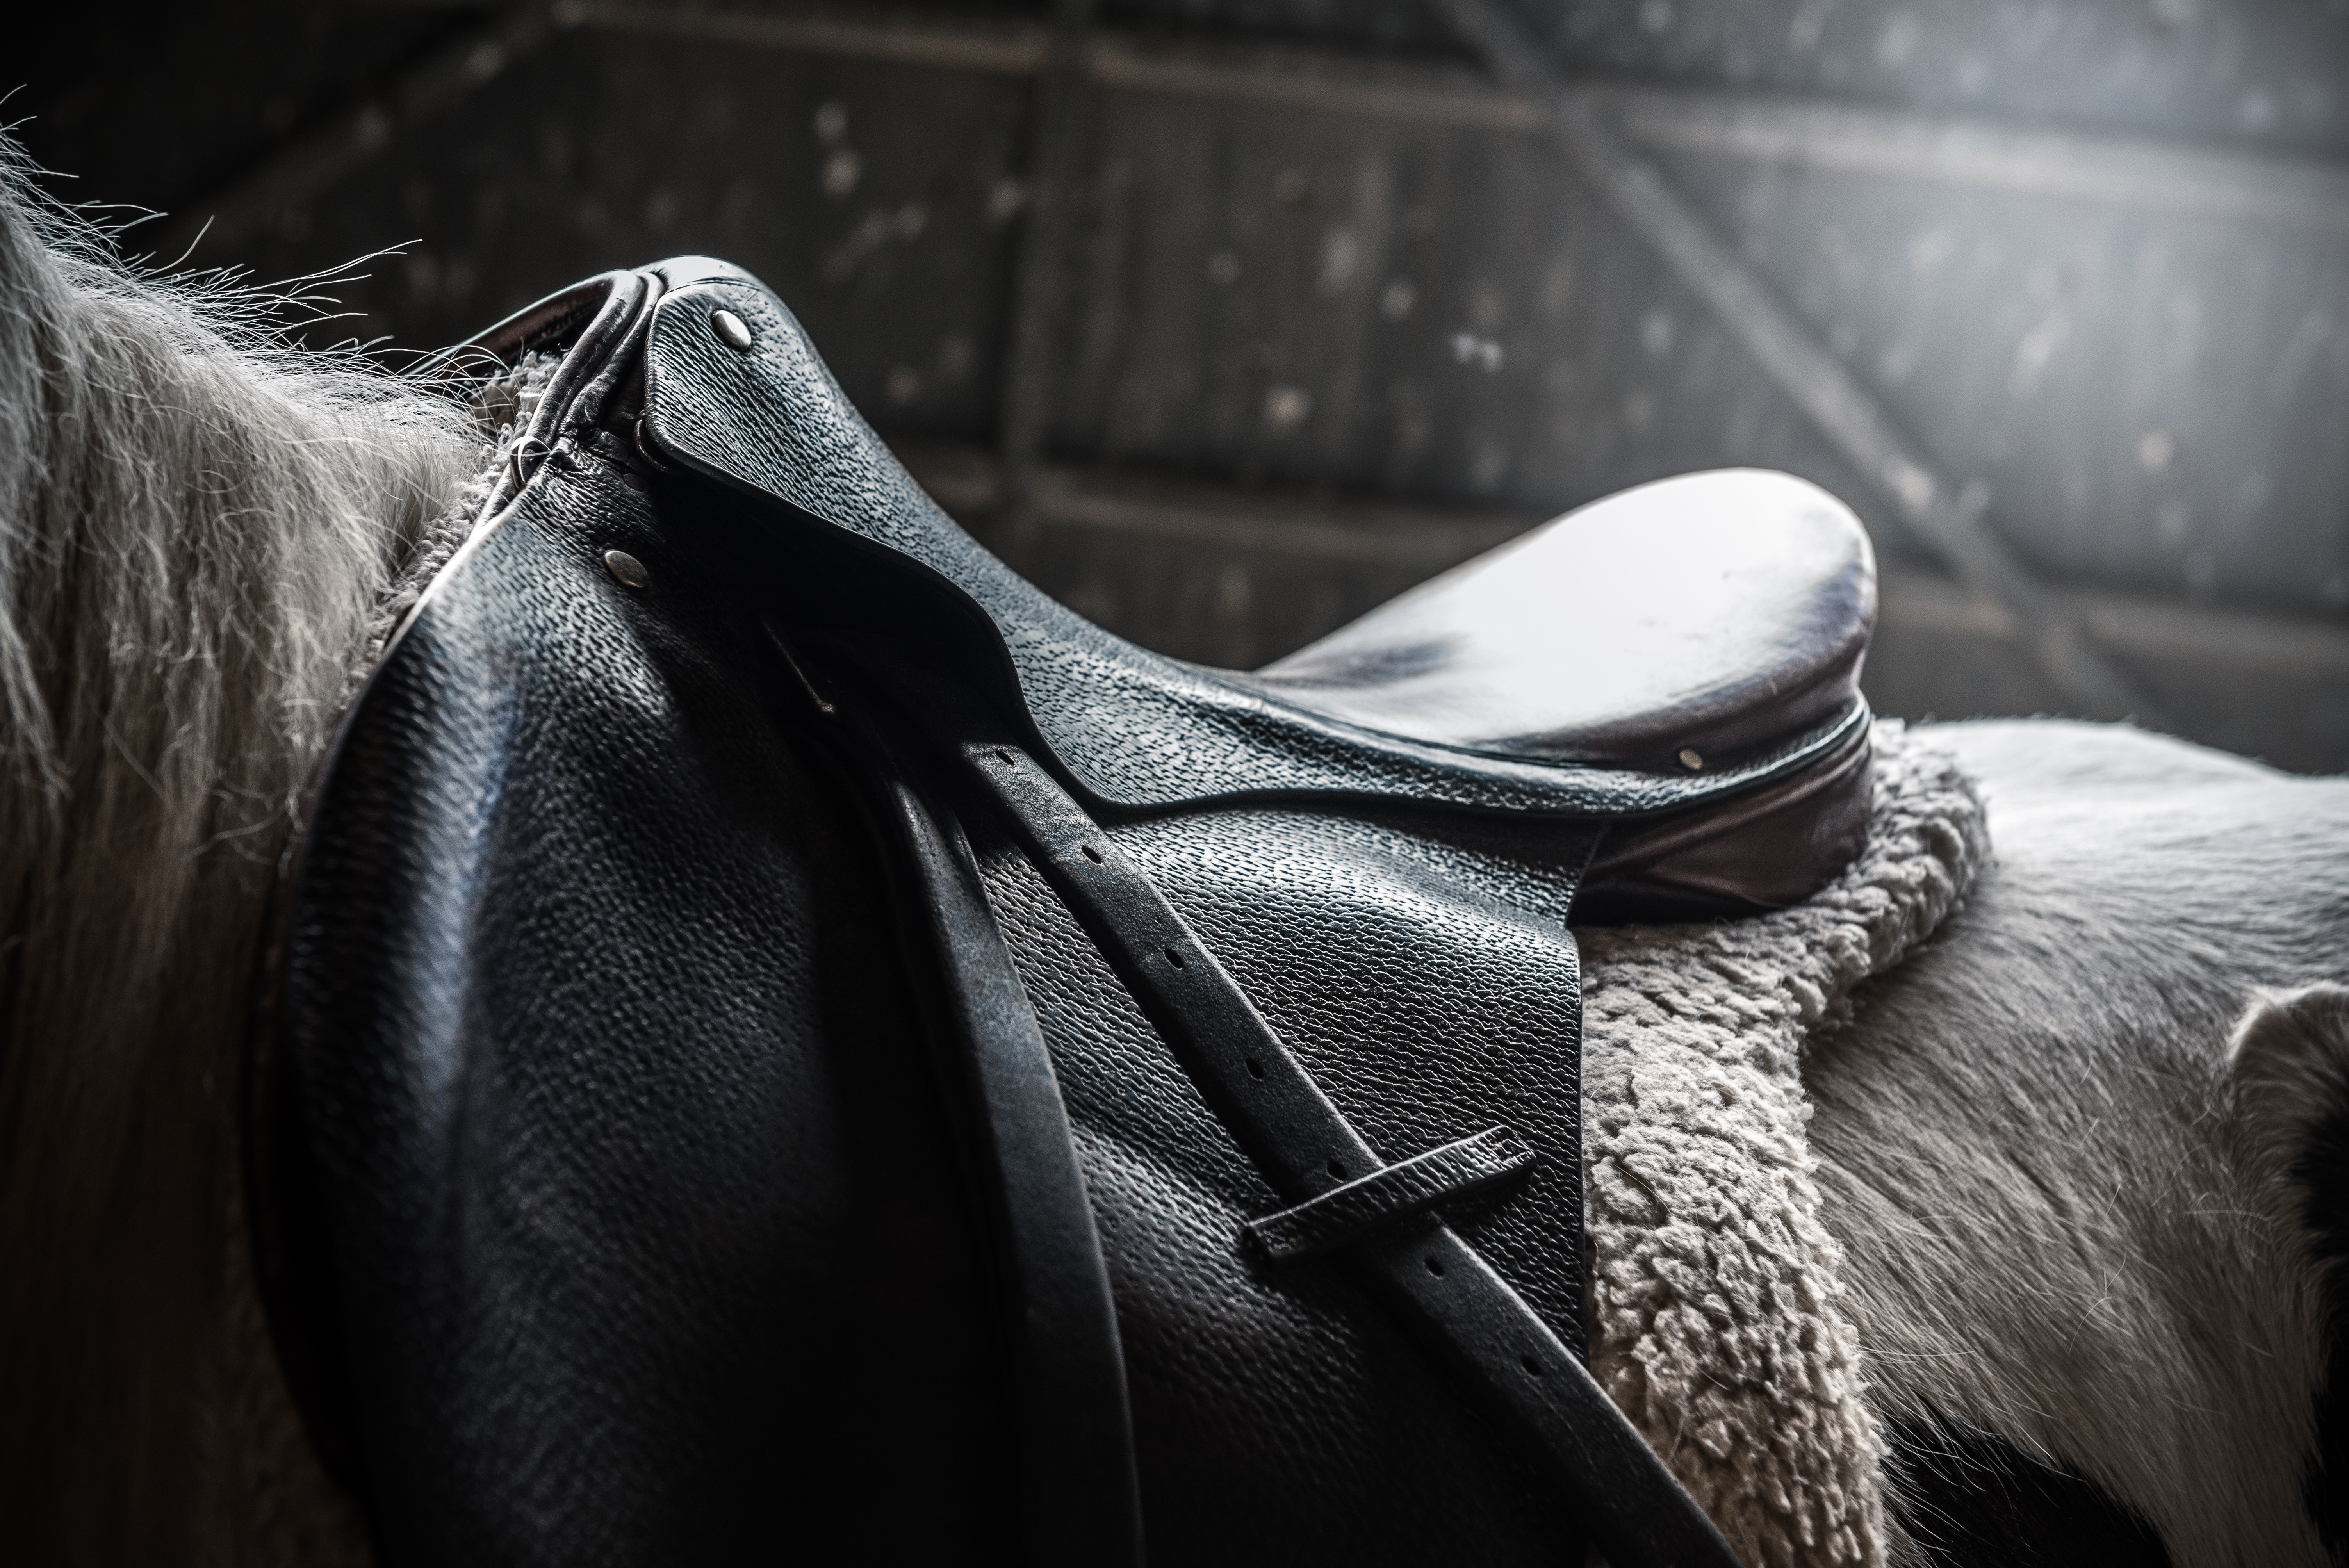
black and white, leather, horse, rein, stallion, mane, bridle, cool image, snout, saddle, cool photo, horse like mammal, horse tack, horse saddle